Abdollah Karami

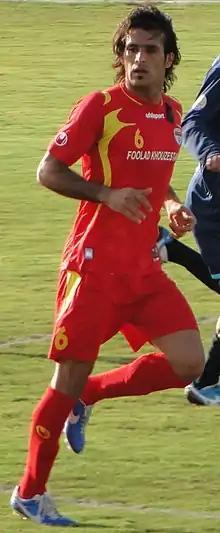
Karami playing for Foolad in 2013

Abdollah Karami (born February 27, 1983) is a former Iranian footballer who played for Foolad in the Persian Gulf Pro League recently.